Court of Accounts (Moldova)

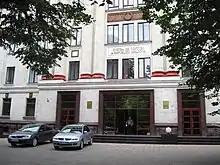
Headquarters in Chișinău

The Court of Accounts of Moldova is the supreme public external audit institution, according to the provisions of the Law of the Court of Accounts no. 261-XVI, dated 5 December 2008, and is the only state public authority that controls the formation, management and use of public financial resources and management of public property by carrying out external audit in the public sector, confirming the compliance of the Republic of Moldova with the international standards on the best public external audit practices.